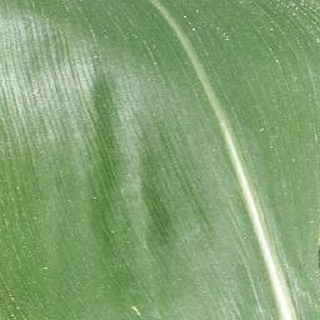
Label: healthy_corn